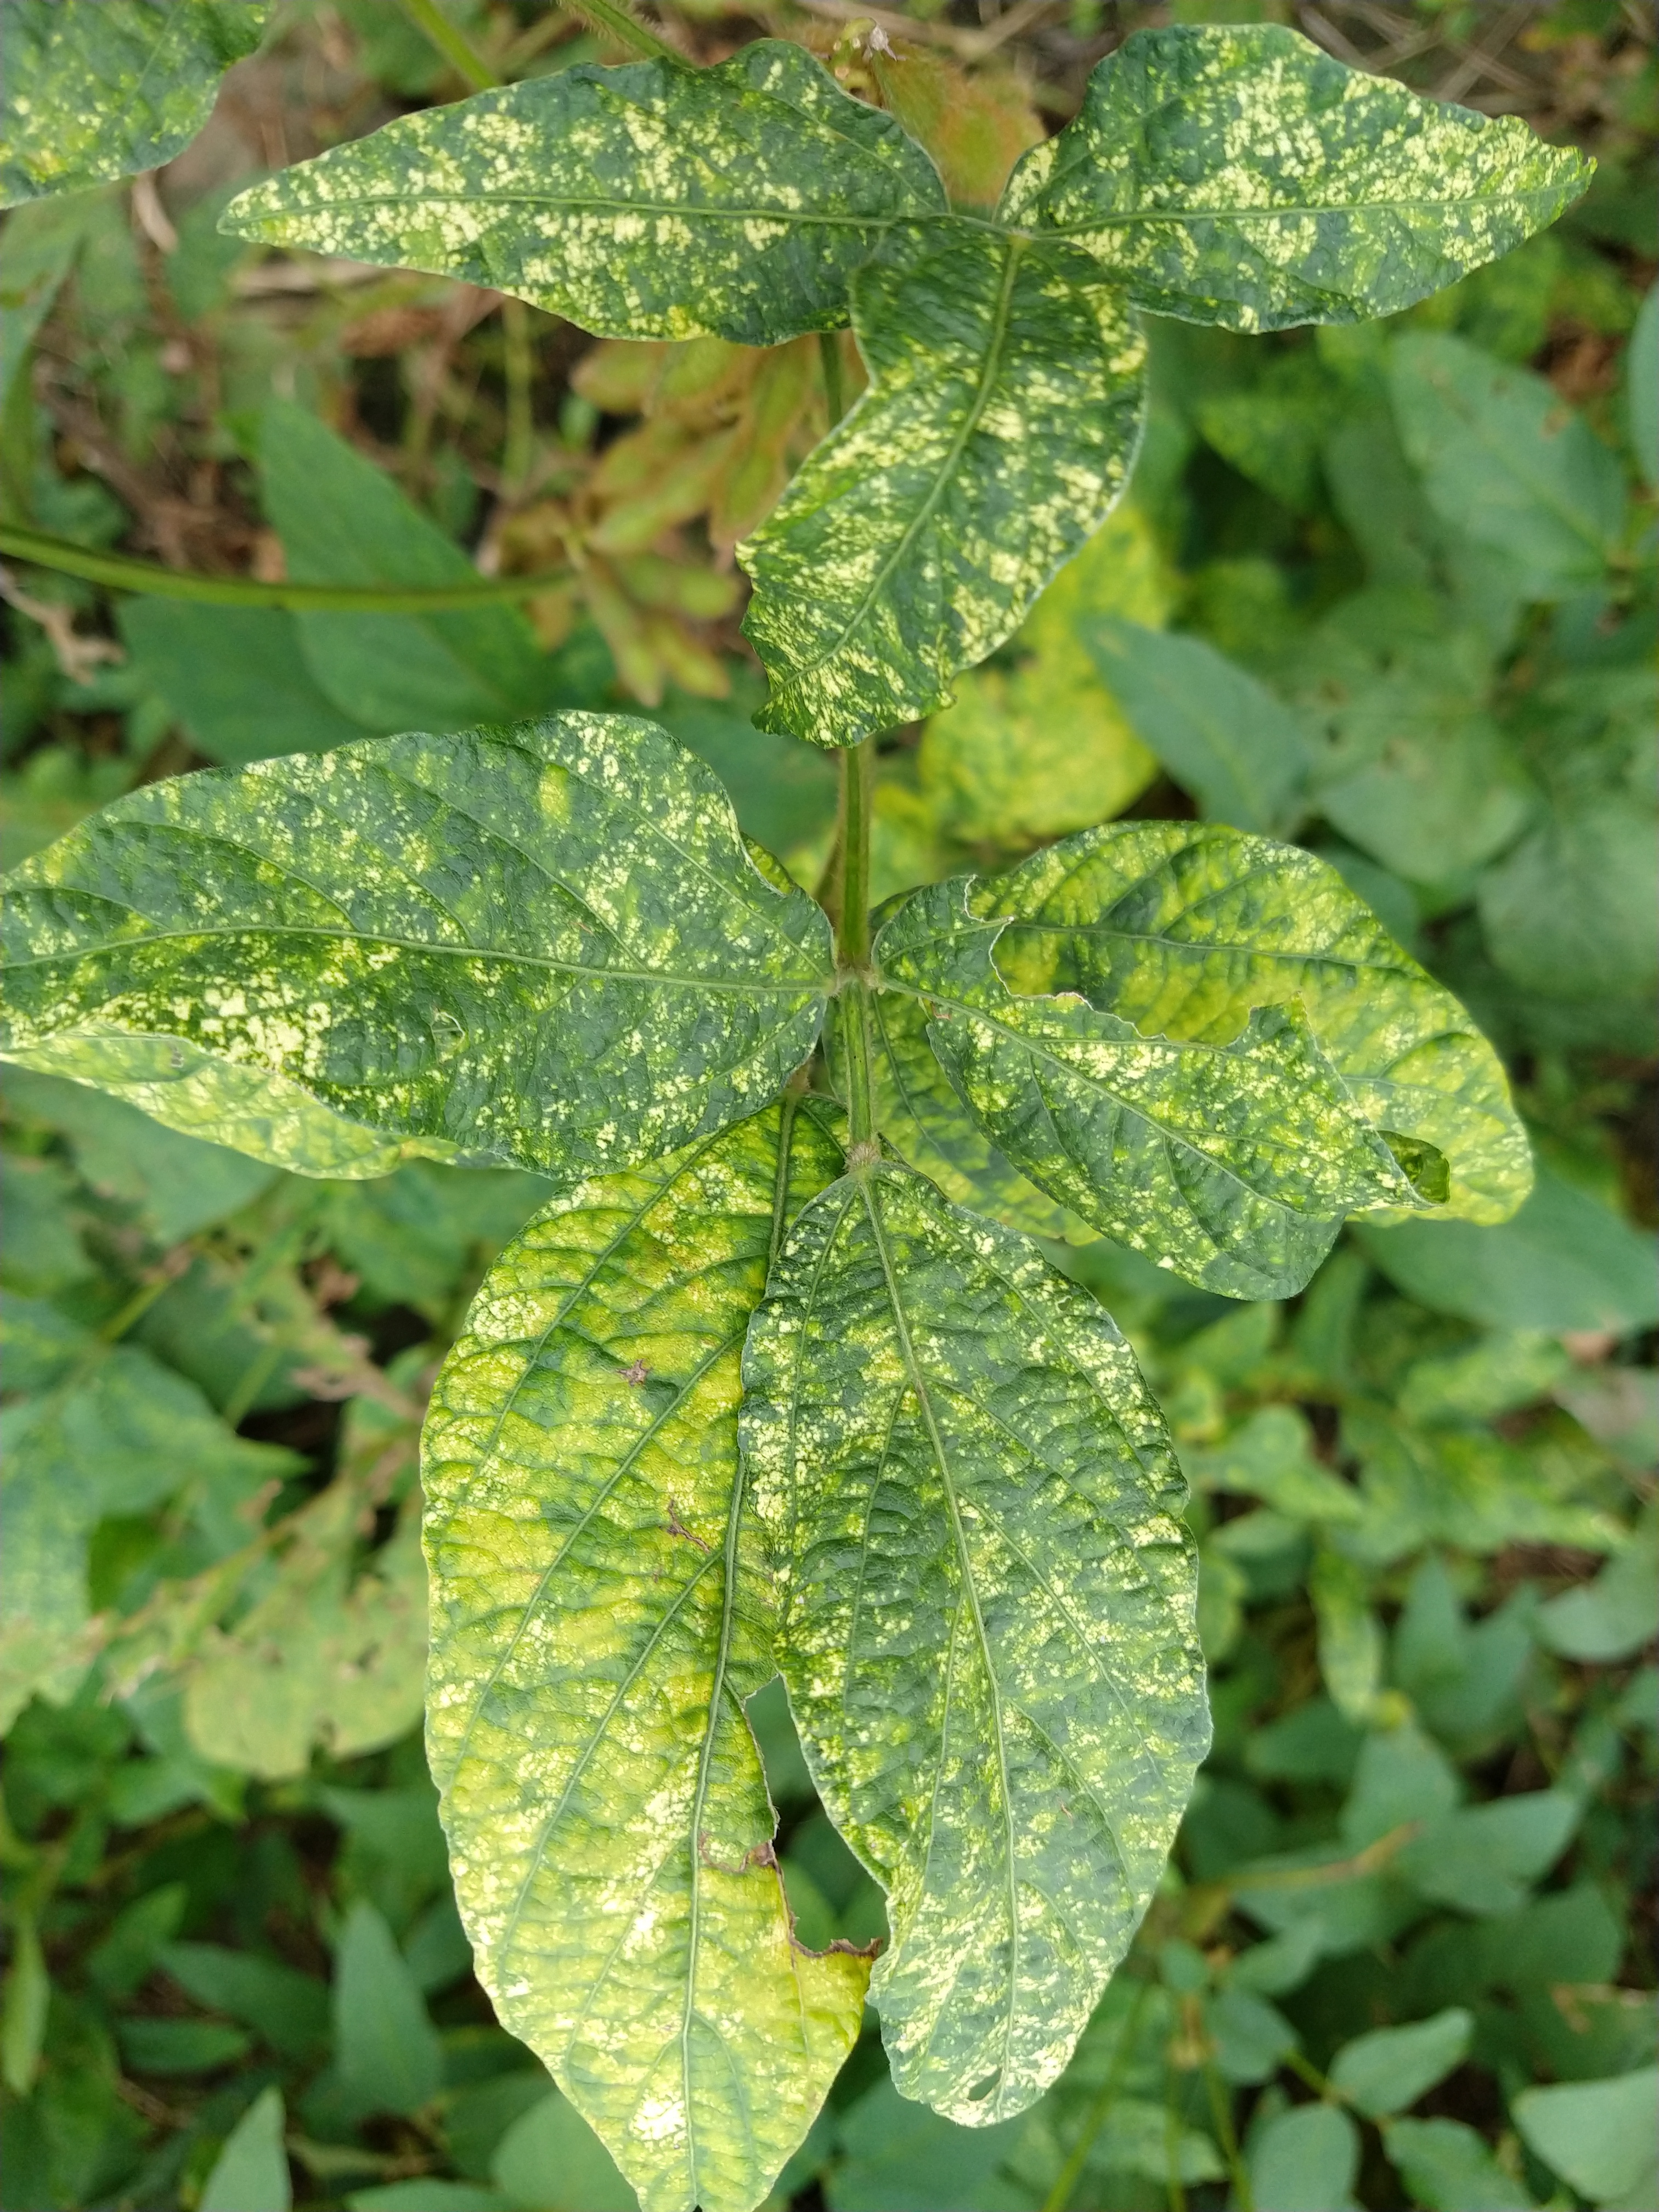
Label: Disease